Washington Park Historic District (Ottawa, Illinois)

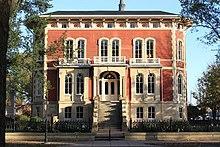
C. 1856 William Reddick Mansion

Reddick's will stipulated that the mansion be turned into a public library upon his death and he left an endowment of $100,000 to help accomplish that goal. The public library was established in the Reddick Mansion in 1888 and served the city of Ottawa in that capacity until 1974. That year the library moved to new facilities and the Reddick Mansion Association was formed with the aims of restoring and maintaining the house. The Reddick Mansion is currently open to the public for tours.